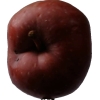
Label: Apple 18